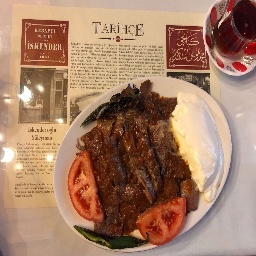
Label: iskender_kebab